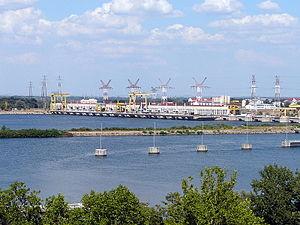
Cette page propose une liste de lacs en Serbie.
Energoprojekt holding Beograd est une holding serbe qui a son siège à Belgrade. Globalement, elle travaille dans le secteur de la construction. Elle entre dans la composition du BELEX15 et du BELEXline, les deux indices principaux de la Bourse de Belgrade.
La Negotinska Krajina ou Krajina de Negotin est une région située au nord-est de la Serbie. Elle constitue un sous-ensemble de la région de la Timočka Krajina. Elle doit son nom à la ville de Negotin qui en est le centre historique.